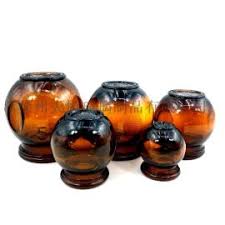
Waste category: glass